Barbarian

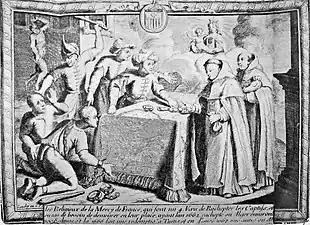
Ransom of Christian slaves held in Barbary, 17th century

The Chinese classics use compounds of these four generic names in localized "barbarian tribes" exonyms such as "west and north" "Rongdi", "south and east" "Manyi", "Nanyibeidi" "barbarian tribes in the south and the north," and "Manyirongdi" "all kinds of barbarians." Creel says the Chinese evidently came to use "Rongdi" and "Manyi" "as generalized terms denoting 'non-Chinese,' 'foreigners,' 'barbarians'," and a statement such as "the Rong and Di are wolves" ("Zuozhuan", Min 1) is "very much like the assertion that many people in many lands will make today, that 'no foreigner can be trusted'."